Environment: real
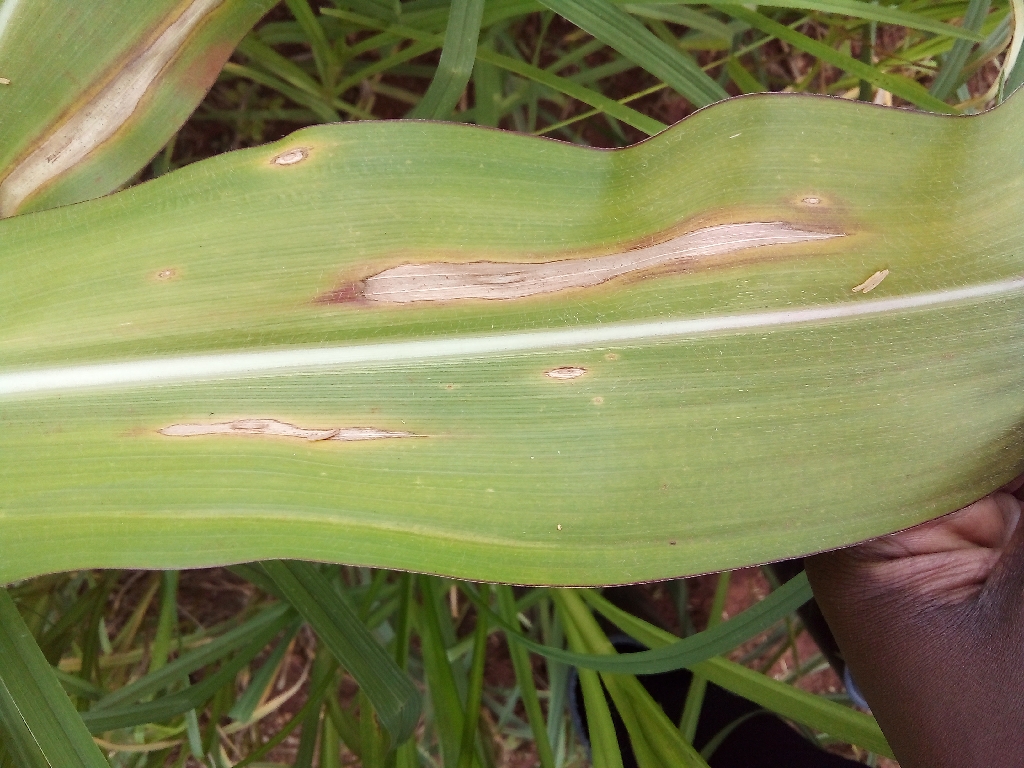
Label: northern_corn_leaf_blight